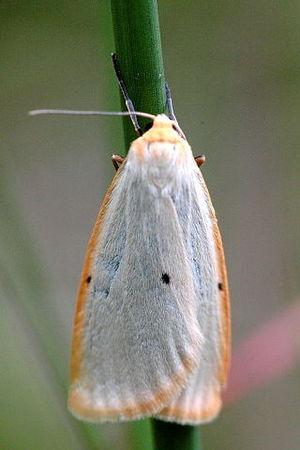
Cybosia mesomella, l'Éborine ou Lithosie à quatre points, est une espèce de lépidoptères de la famille des Arctiidae.